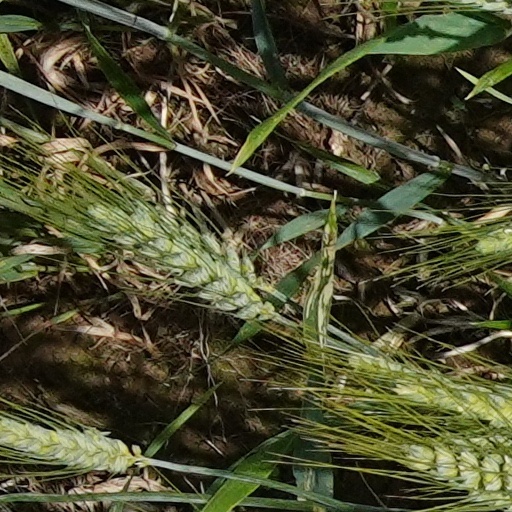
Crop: wheat